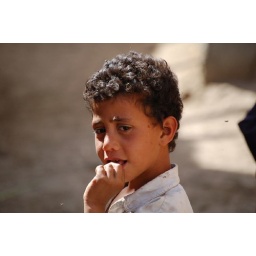
A young boy who now has access to running water in his home.